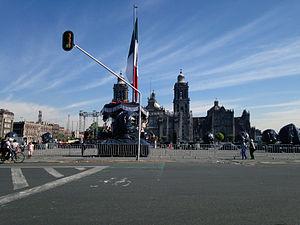
007 Spectre est un film d'espionnage américano-britannique réalisé par Sam Mendes, sorti en 2015. 24ᵉ aventure cinématographique de James Bond, le titre du film fait référence à l'organisation criminelle SPECTRE, apparue dans de nombreux épisodes de la saga depuis ses débuts.